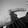
ASL letter: G